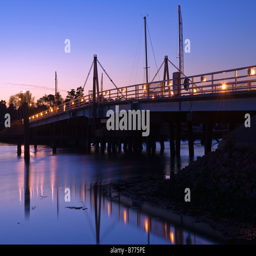
the bridge over estuary at dusk